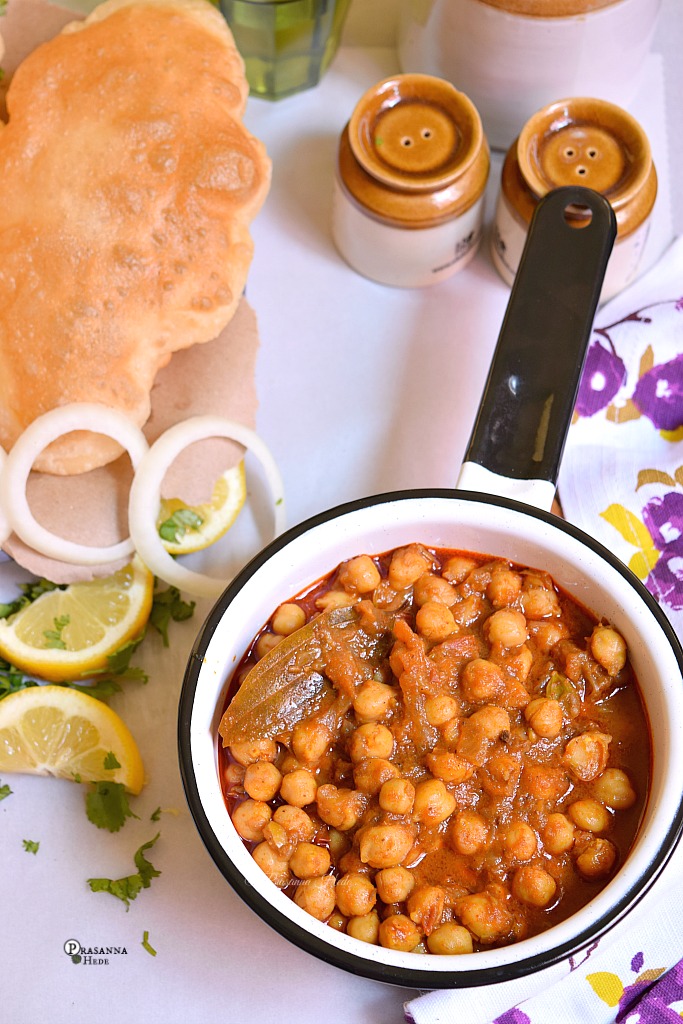
Dish: chole_bhature